The Denes

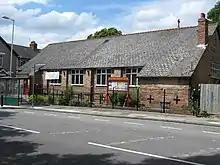
The community centre on Willow Road

The Denes is a centrally located area of Darlington in the borough of Darlington, County Durham, England. It consists mainly of semi-detached and 1900s terraced housing, surrounding valley areas of wooded public park and Cocker beck.